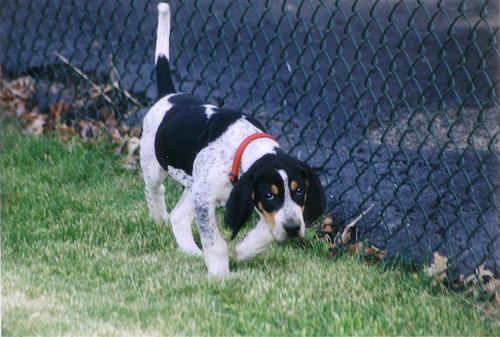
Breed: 217-n000050-bluetick